George Floyd protests in Maryland

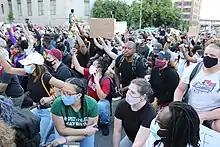
Protest at Baltimore City Hall on June 1. Protesters taking a knee and raising their fist to fight against police brutality

On May 30, over 100 protesters held a rally and march through Main Street in Annapolis. On June 5, approximately 200 people protested at the Alex Haley Memorial outside the Annapolis Market House chanting the names of Floyd and other black Americans killed by police violence.